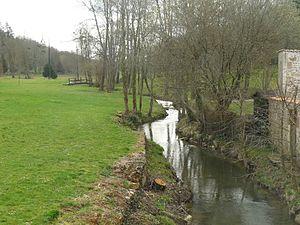
le Rivaillon, ruisseau de Vitrac-St-Vincent, Charente, France
Vitrac-Saint-Vincent est une commune du Sud-Ouest de la France, située dans le département de la Charente.